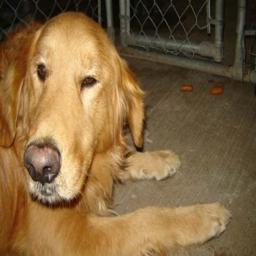
Animal: dogs